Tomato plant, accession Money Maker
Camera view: tilt-top (135 deg); turntable rotation: 210 degrees
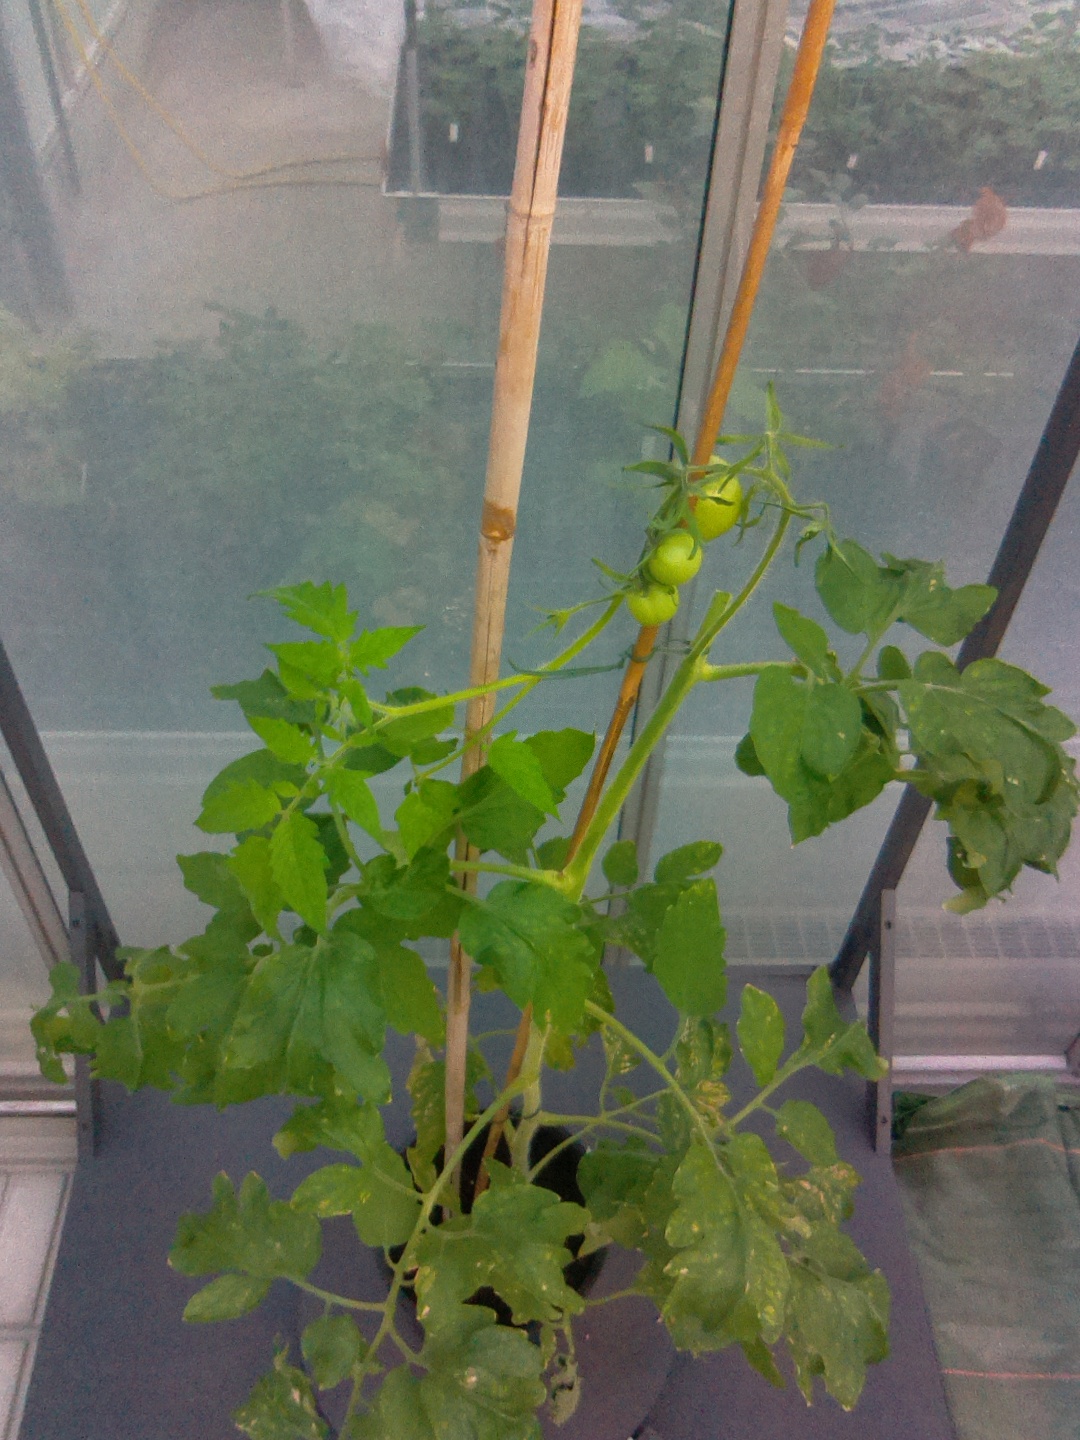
BBCH growth stage 72: 20%-30% of final fruit size